D. Devaraj Urs

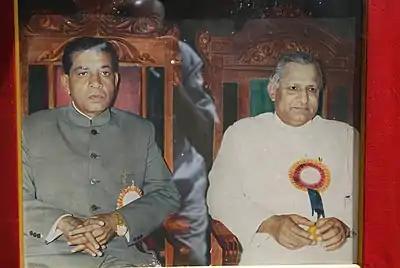

D. Devaraj Arasu was born at Kallahalli Hunsur Taluk, Mysore district, the then Kingdom of Mysore. His father, also named Devaraj Arasu, was a land-owner and his mother, Devira Ammanni, was a pious and traditional lady. His younger brother, Kemparaj was an actor. The family belonged to the Arasu community and were very distant relatives to the Wodeyar royal family.